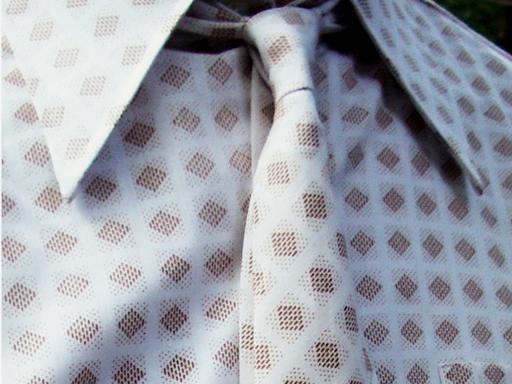
Material: fabric